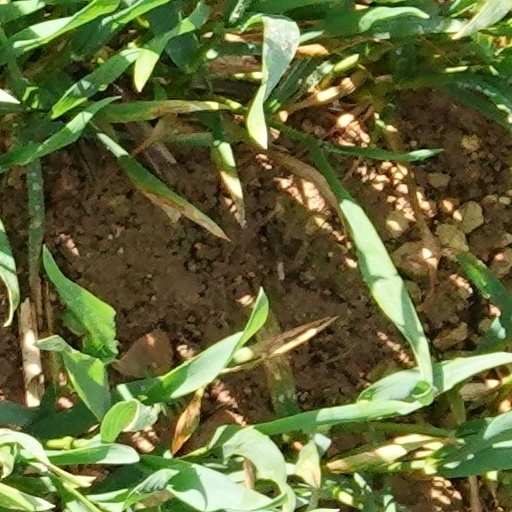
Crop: wheat